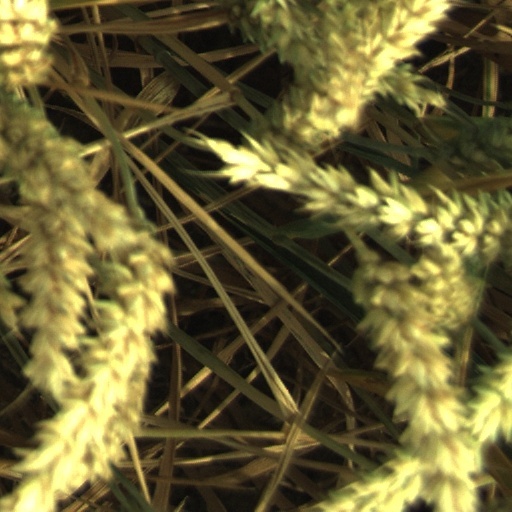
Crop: wheat